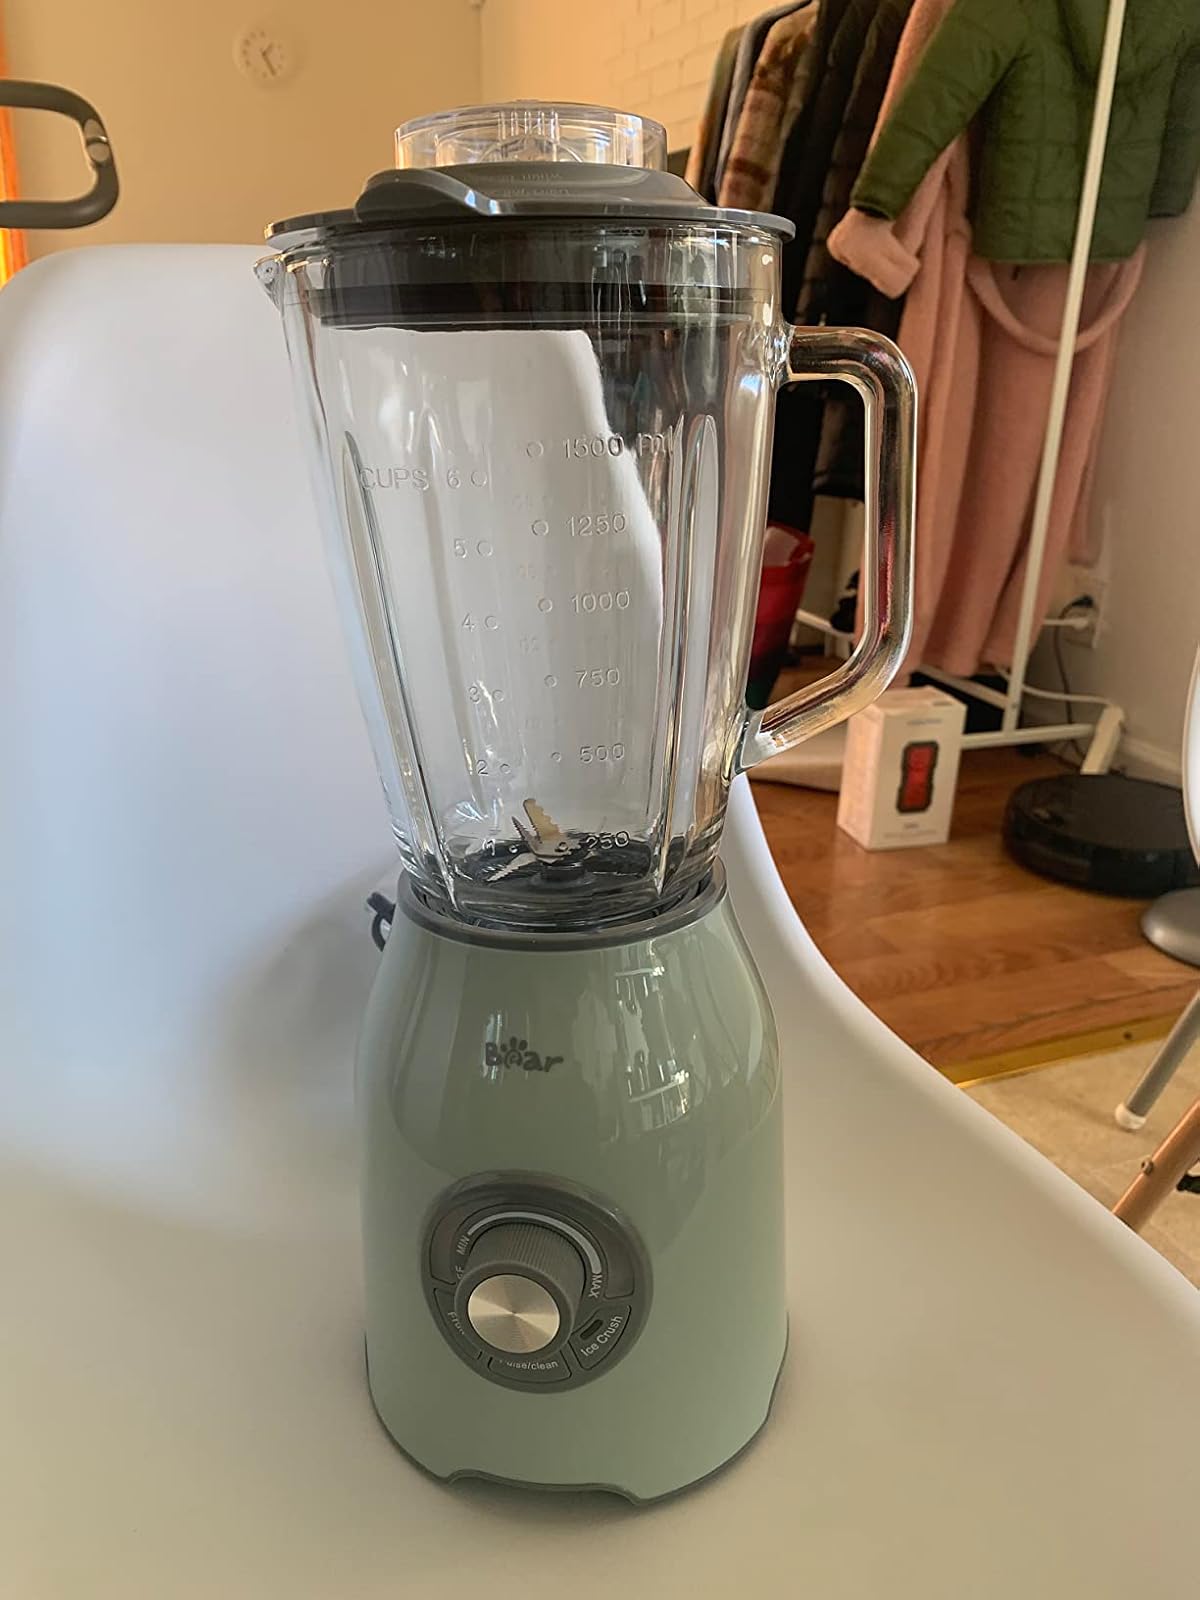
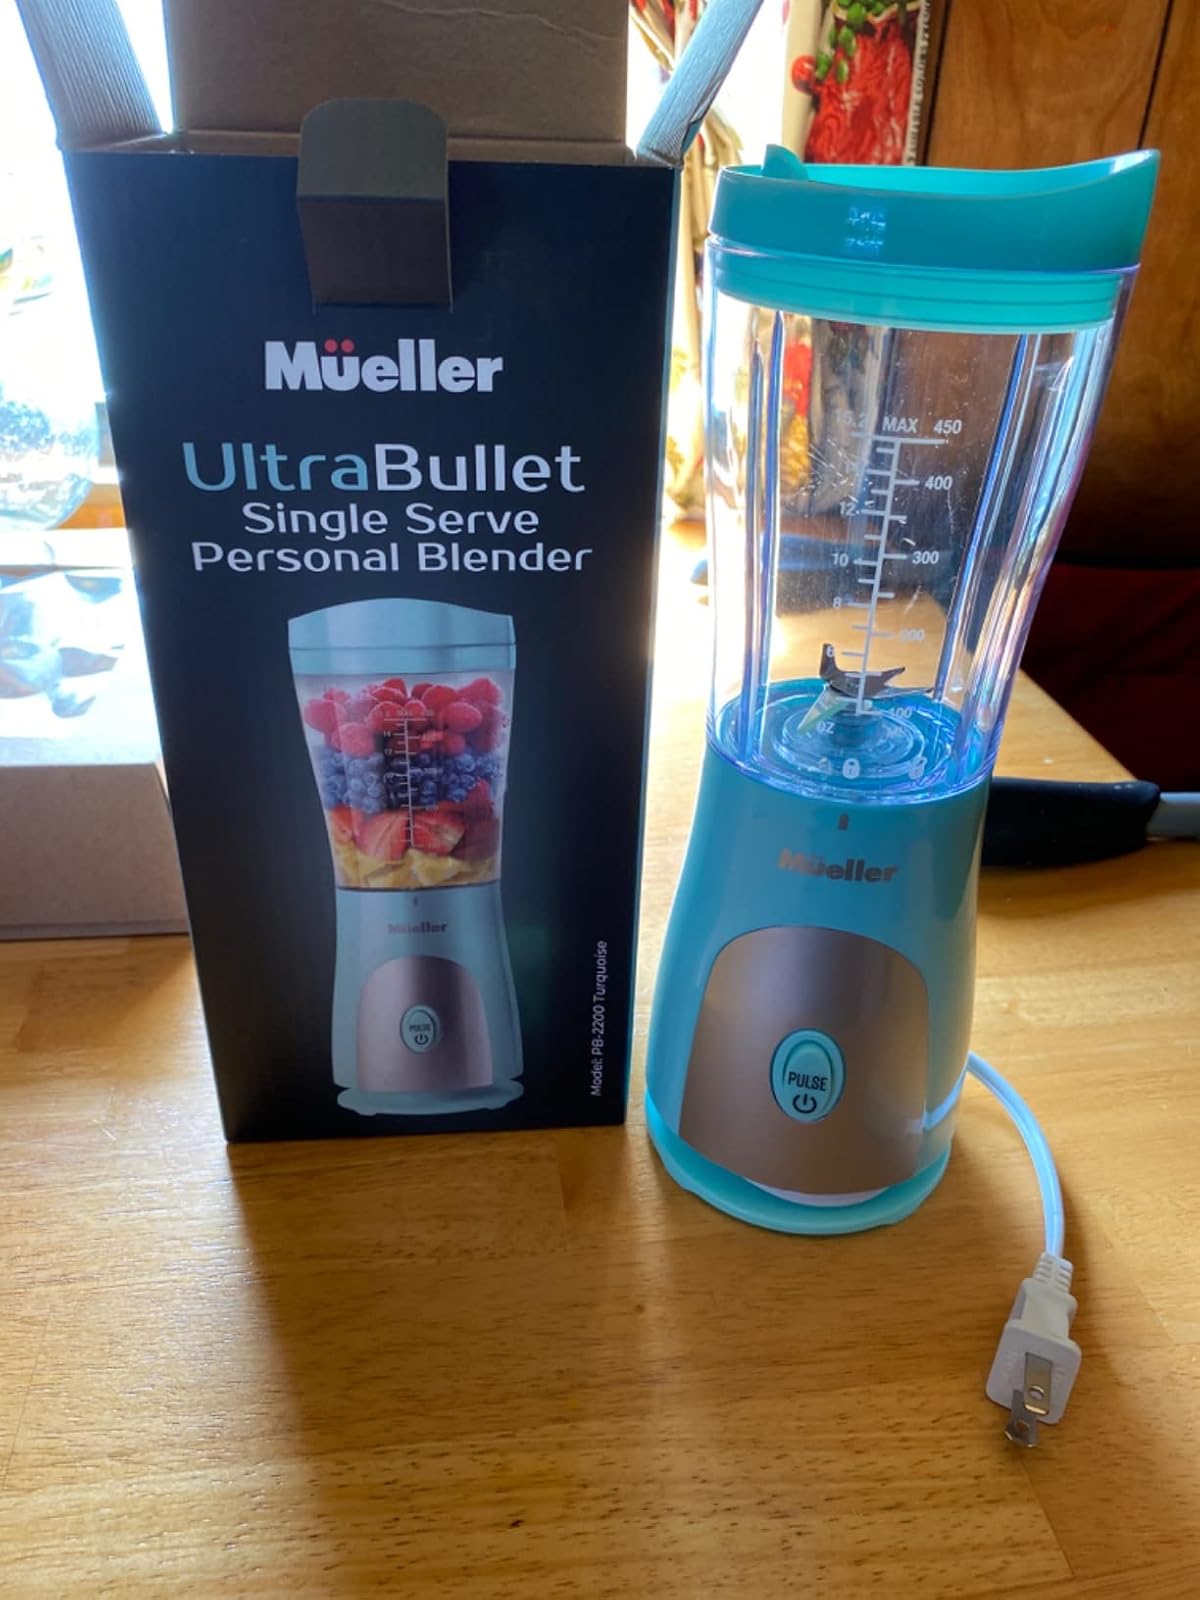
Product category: items_blender
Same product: no